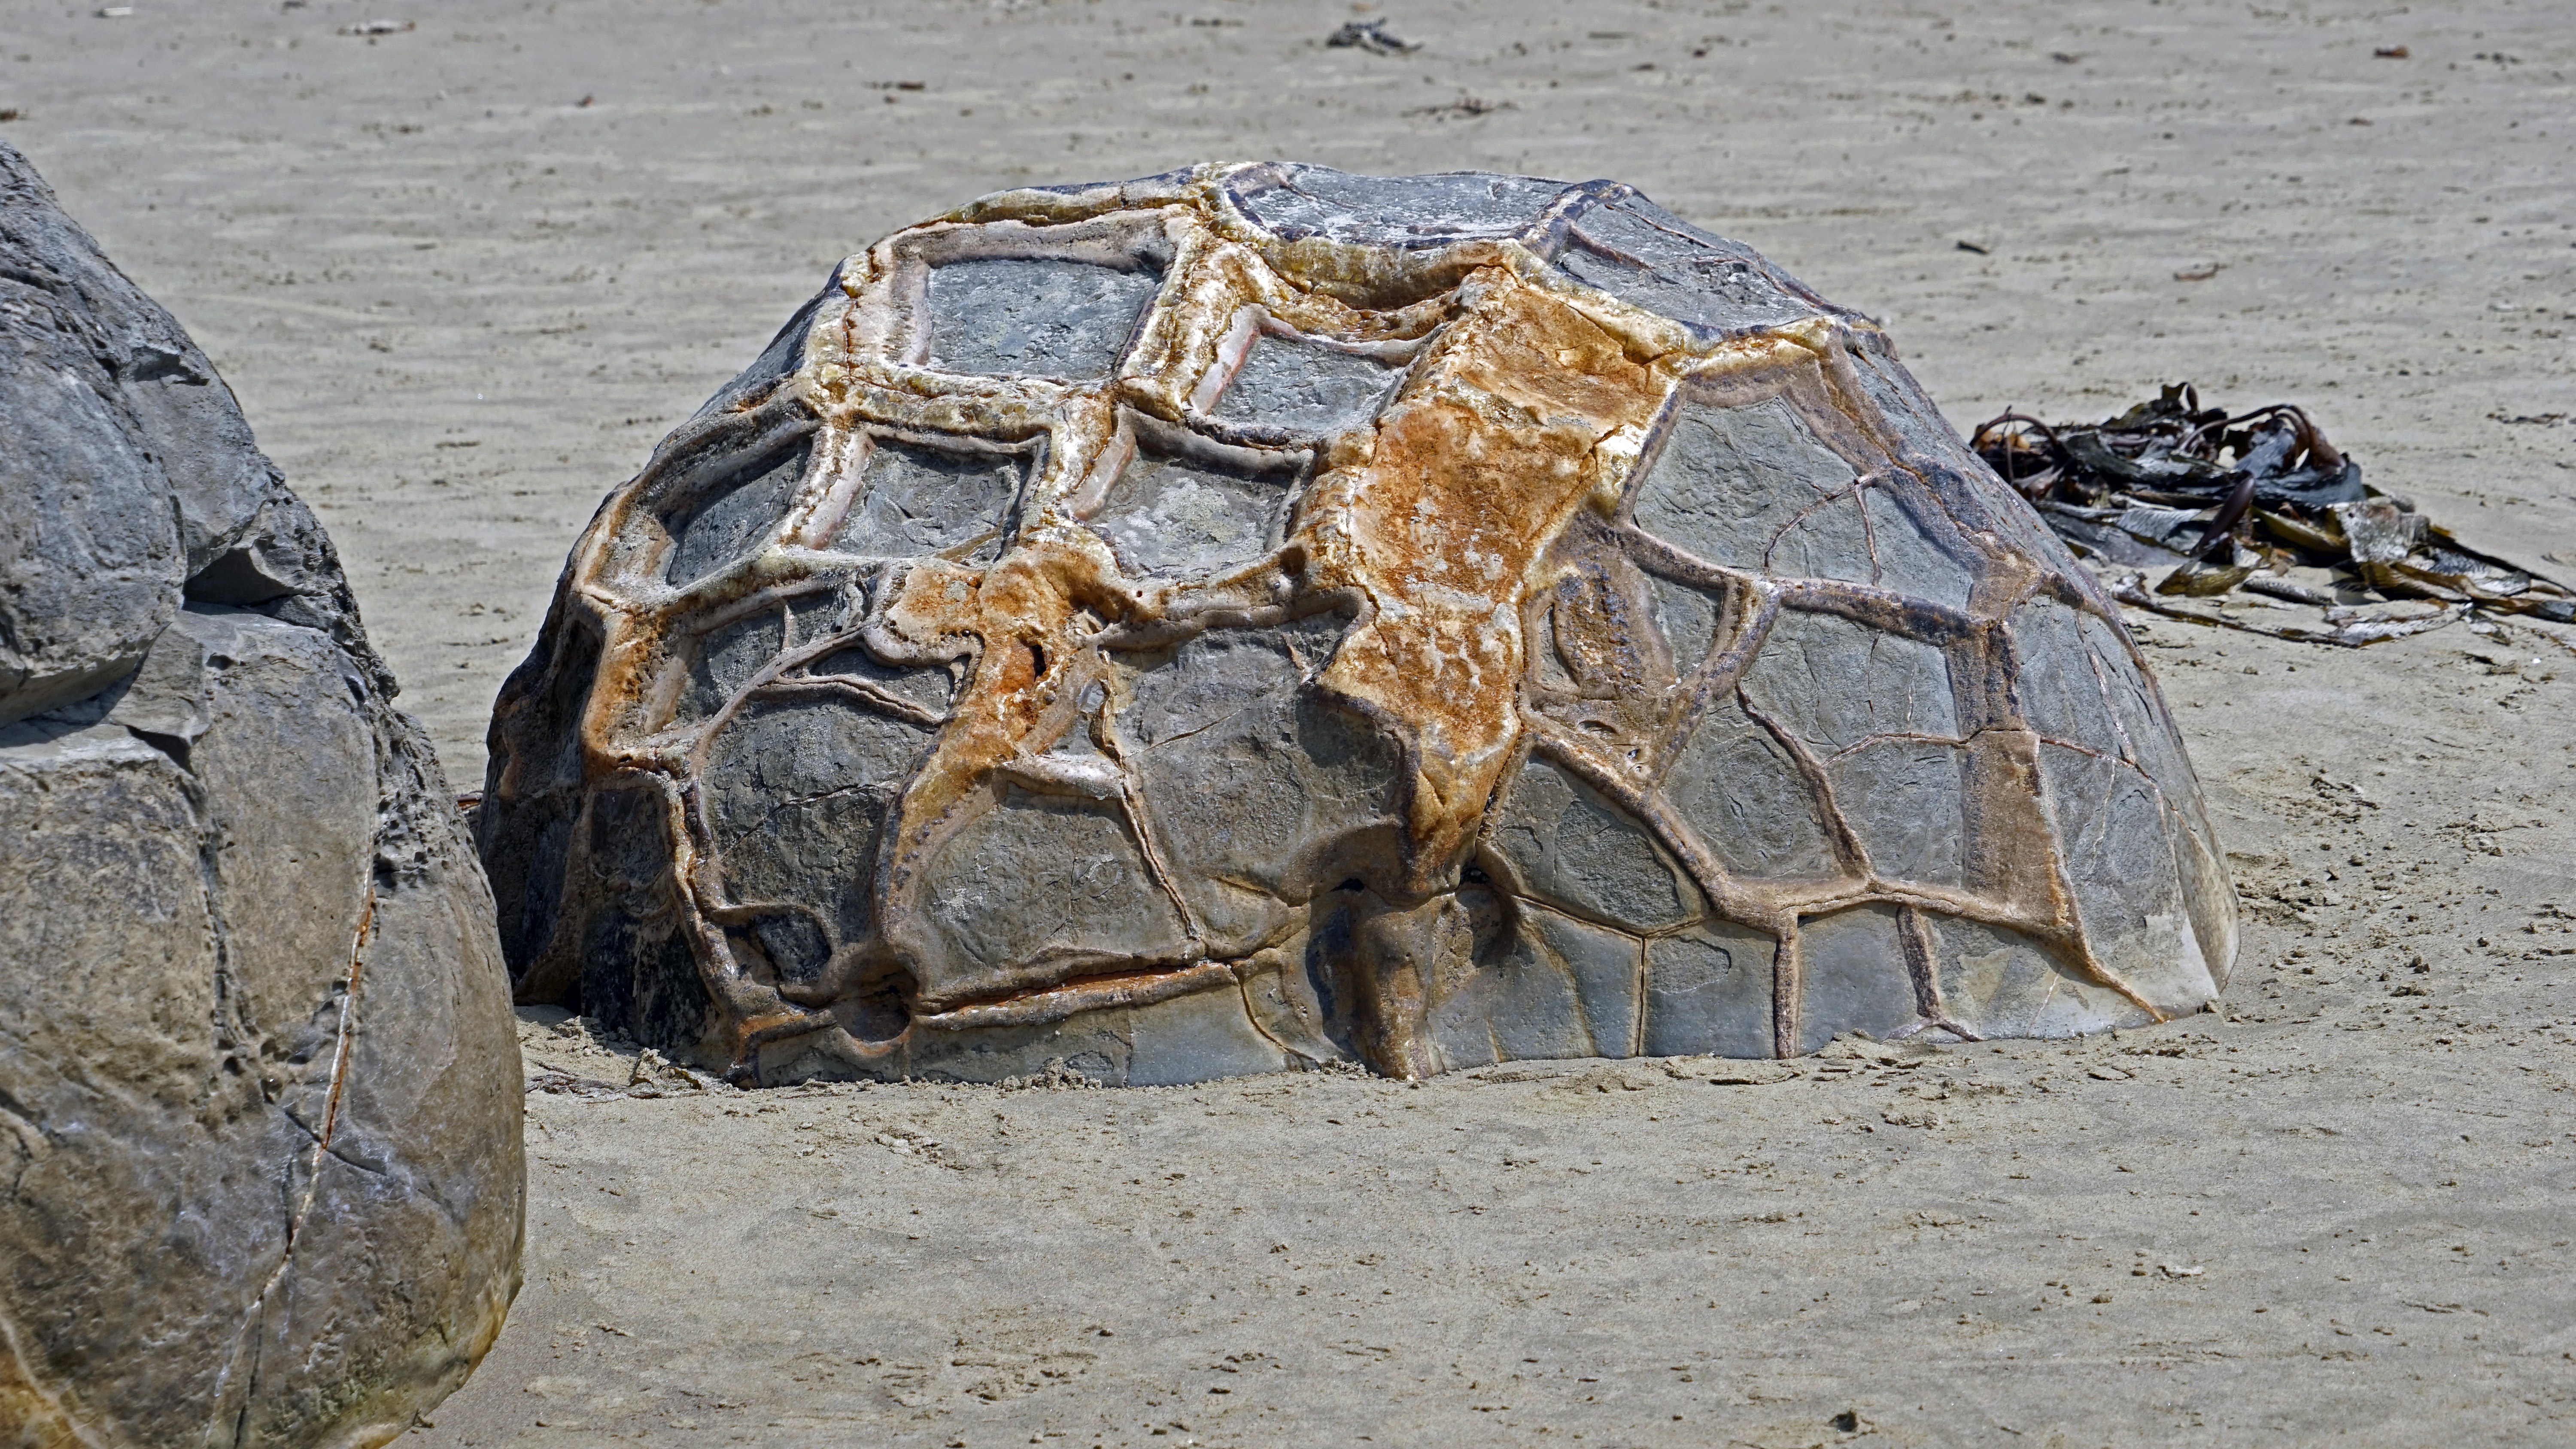
beach, coast, rock, wildlife, turtle, sea turtle, reptile, fauna, stones, new zealand, vertebrate, otago, moeraki, moeraki boulders, huge balls